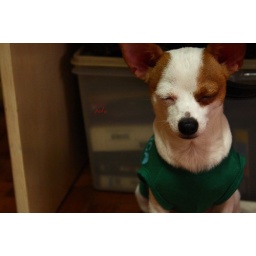
He's my pet Chihuahua, who spends most of his time in my room running around, sleeping or doing his business. :))